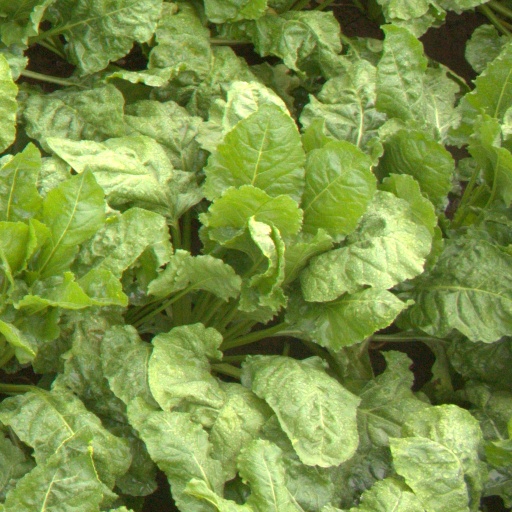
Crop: sugar beet